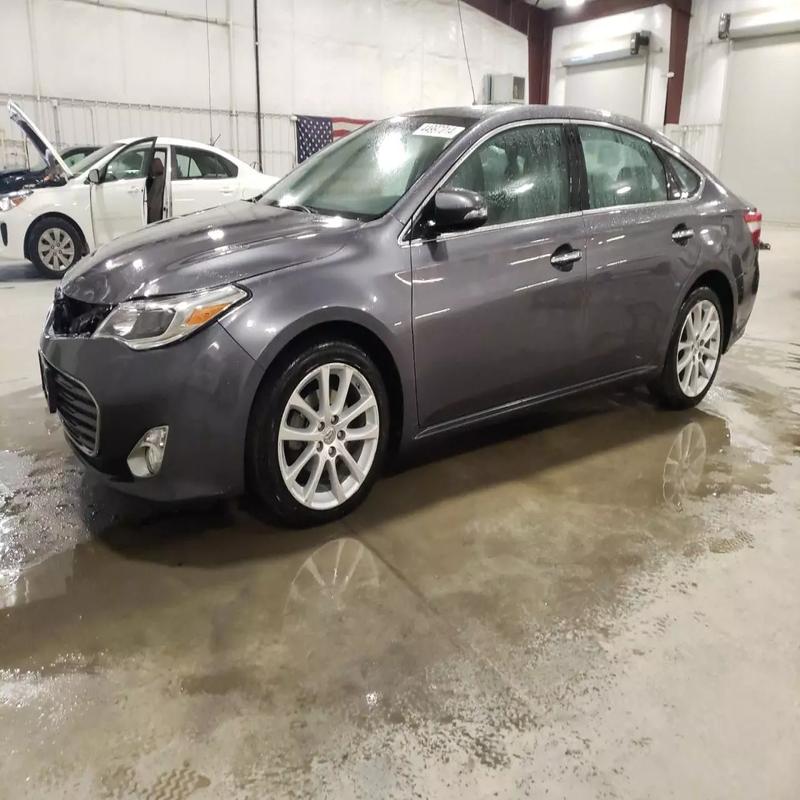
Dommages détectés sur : plaque d'immatriculation avant, pare-choc avant, capot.
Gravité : majeur